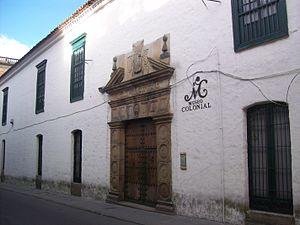
Cet article liste les monuments nationaux de Bogota, en Colombie. Au 25 septembre 2013,157 monuments nationaux y étaient recensés.
Bogota, anciennement Santa Fe de Bogotá Distrito Capital, est la capitale de la Colombie et également celle du département de Cundinamarca. Elle a été fondée le 6 août 1538 par le conquistador espagnol Gonzalo Jiménez de Quesada. Suivant l’organisation d’un district capital unitaire et décentralisé, Bogota jouit d'une autonomie lui permettant la gestion de ses intérêts dans les limites imposées par la Constitution et la loi. Composée de 20 districts, elle est la métropole incontestée du pays aux points de vue administratif, économique et politique.
Le musée d'art colonial de Bogota est un musée situé à Bogota, en Colombie. Il a été ouvert en 1942 dans un bâtiment du XVIIᵉ siècle qui abritait auparavant une Université fondée par les jésuites puis, après leur expulsion en 1767, la Bibliothèque royale, devenue en 1828 Bibliothèque nationale de Colombie.